Macarthur Rams FC

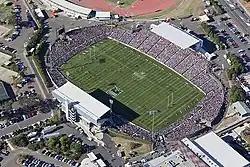
Macarthur Rams' 2008 NSW Premier League stadium, Campbelltown Stadium

For the 2008 NSW Premier League season, the Rams played their home matches at the largest stadium in South-West Sydney, Campbelltown Stadium. After one year back in the first division, the Rams were relegated back to the Super League at the end of the season.